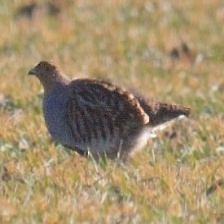
Species: GRAY PARTRIDGE
Scientific name: PERDIX PERDIX
ImageNet parent category: partridge